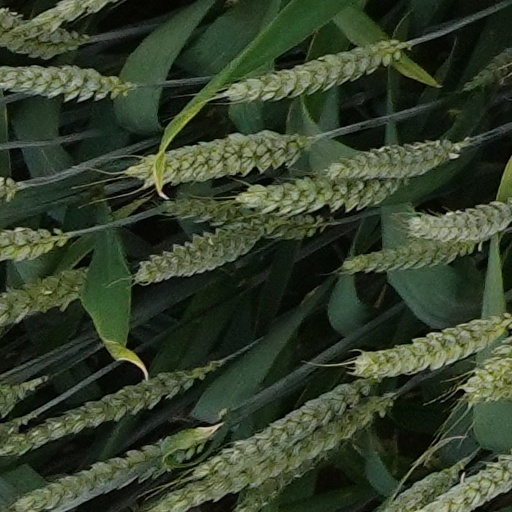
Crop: wheat